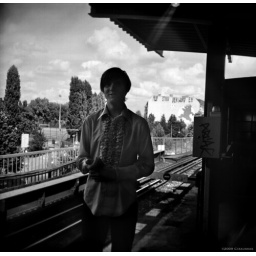
Ruffled prom shirt AND a dancing bear in the background. Doesn't get much better than this.